Royalist Party

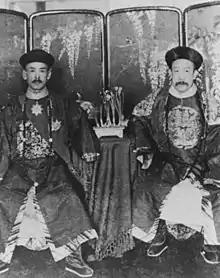
Royalist Party leader Shanqi (right) and his Japanese supporter Kawashima Naniwa (left).

The party became increasingly militant from March 1912, stirring up unrest in northern China. It tried to undermine President Yuan in any way possible to achieve the restoration of the monarchy. Royalist Party members spread anti-republican propaganda among the rural population, as well as Mongol nomads, and incited dissatisfied soldiers to mutiny. By April 1912, the party's Hubei branch had allied with the bandit Bai Lang and a number of secret societies. It launched an open rebellion, calling for the death of "all republican traitors" and the full restoration of the Qing dynasty. One of its most notable actions was to convince the New Army's 6th Henan Division to riot at Luoshan County in July 1912. In the provinces of Manchuria, Royalist Party members began recruiting and arming militants, and even produced cheques marked with "Great Qing Empire". Shanqi called upon Qing loyalists to join the armed resistance.